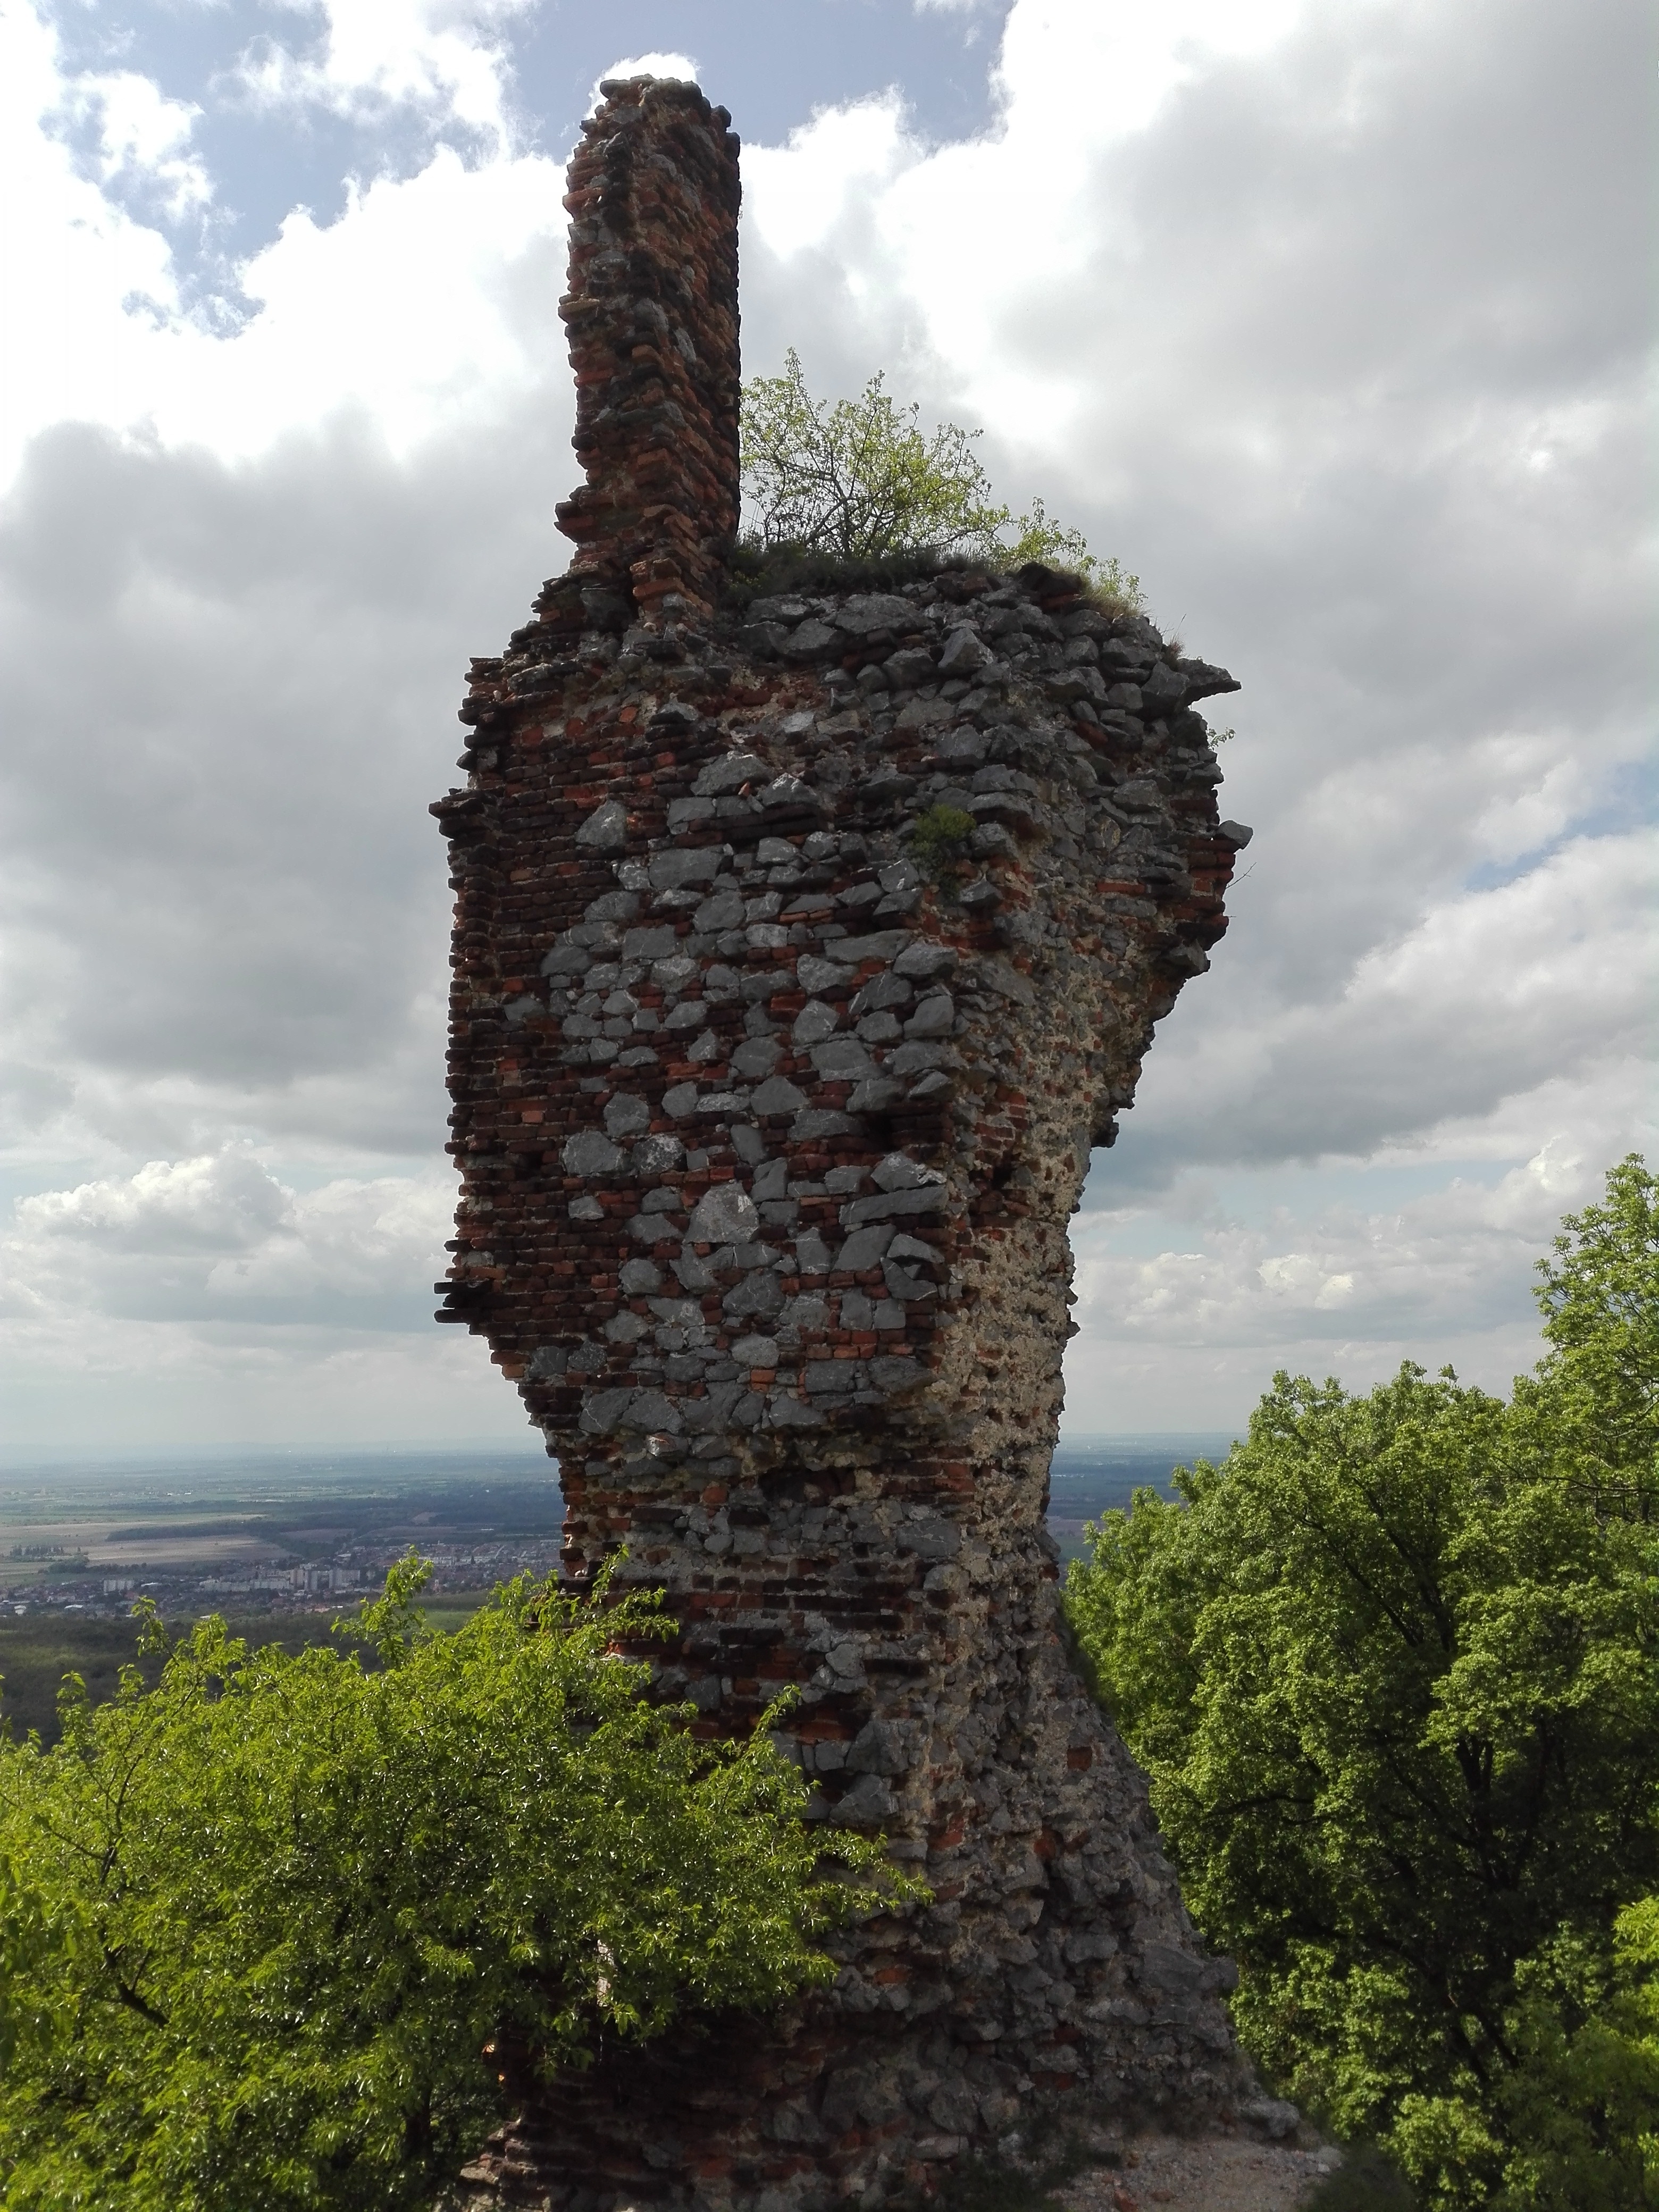
tree, rock, plant, hill, flower, stone, monument, statue, tower, castle, ancient, landmark, sculpture, stones, temple, ruins, monolith, the ancient, woody plant